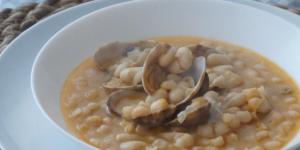
fabes con almejas de la abuela